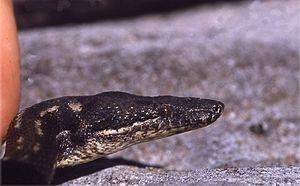
Boa de l'Ile Ronde (Casarea dussumieri), au nord de Maurice
Casarea dussumieri, unique représentant du genre Casarea, est une espèce de serpents de la famille des Bolyeriidae. En français cette espèce est appelée Boa de l'île Ronde de Schlegel.
Les Bolyeriidae sont une famille de serpents. Ils sont appelés Boas de l'île Ronde.